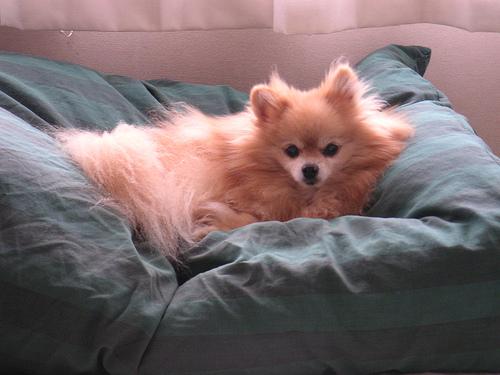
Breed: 1936-n000005-Pomeranian